Beside the Bonnie Brier Bush

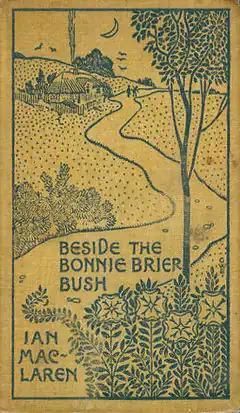
1st edition cover

Beside the Bonnie Brier Bush is a book of short stories by Ian Maclaren published in 1894. It became a hugely popular bestseller. It is considered to be part of the Kailyard School of Scottish literature. A kailyard or kailyaird (kale) is comparable to a cabbage patch and refers to a kitchen garden as might be found adjacent to a cottage. The title, "Beside the Bonnie Brier Bush", references the Jacobite song "There grows a bonnie brier bush in our Kailyard". "Publishers Weekly" reported it as the bestselling novel in the U.S. during 1895 and the 10th bestselling novel during 1896.